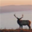
Label: deer